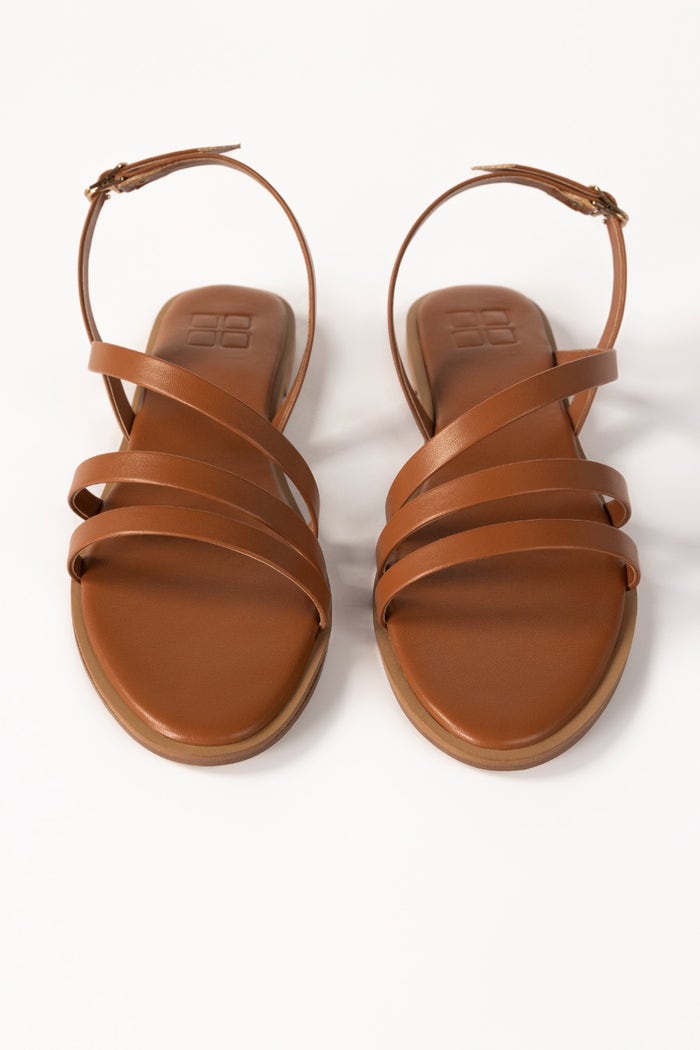
tan leather jessica strappy sandal